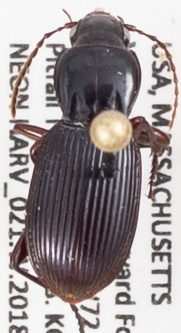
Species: Pterostichus rostratus
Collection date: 2018-07-03 04:00:00
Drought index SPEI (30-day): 0.2
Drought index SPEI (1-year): -0.172
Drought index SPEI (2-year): -0.446